The Frontline (Irish TV programme)

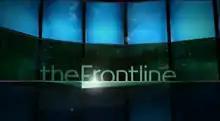

The Frontline is a topical debate television programme in Ireland, which aired for 60 minutes every Monday night on RTÉ One at 22:30. It debuted on Monday, 21 September 2009. "The Frontline" replaced a similar political analysis show "Questions and Answers". The programme features around an invited audience and featured guests.